The Early Years (Zemmoa album)

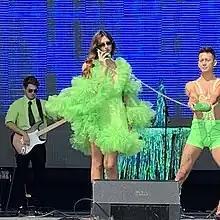
Zemmoa performing at the Festival Ceremonia in 2023

Zemmoa presented her new singles "Soy Un Bombón" and "Fashion Victims" at the Somos festival, in Puerto Vallarta, Jalisco and the music festival Axe Ceremonia 2023 at Bicentenario Park along Rosalía, Travis Scott, Tokischa, M.I.A, Jamie XX, L'Impératrice and Julieta Venegas.